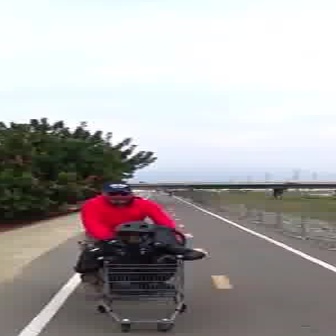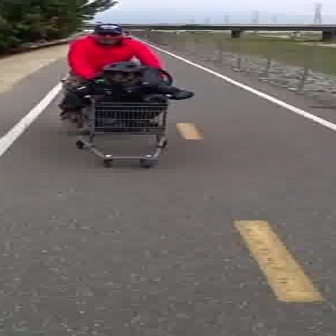
  Please identify the target specified by the bounding box [90,241,183,334] in the first image and locate it in the second image. Return the coordinates in [x_min,y_min,x_max,y_max] format.
Answer: [74,77,164,167]